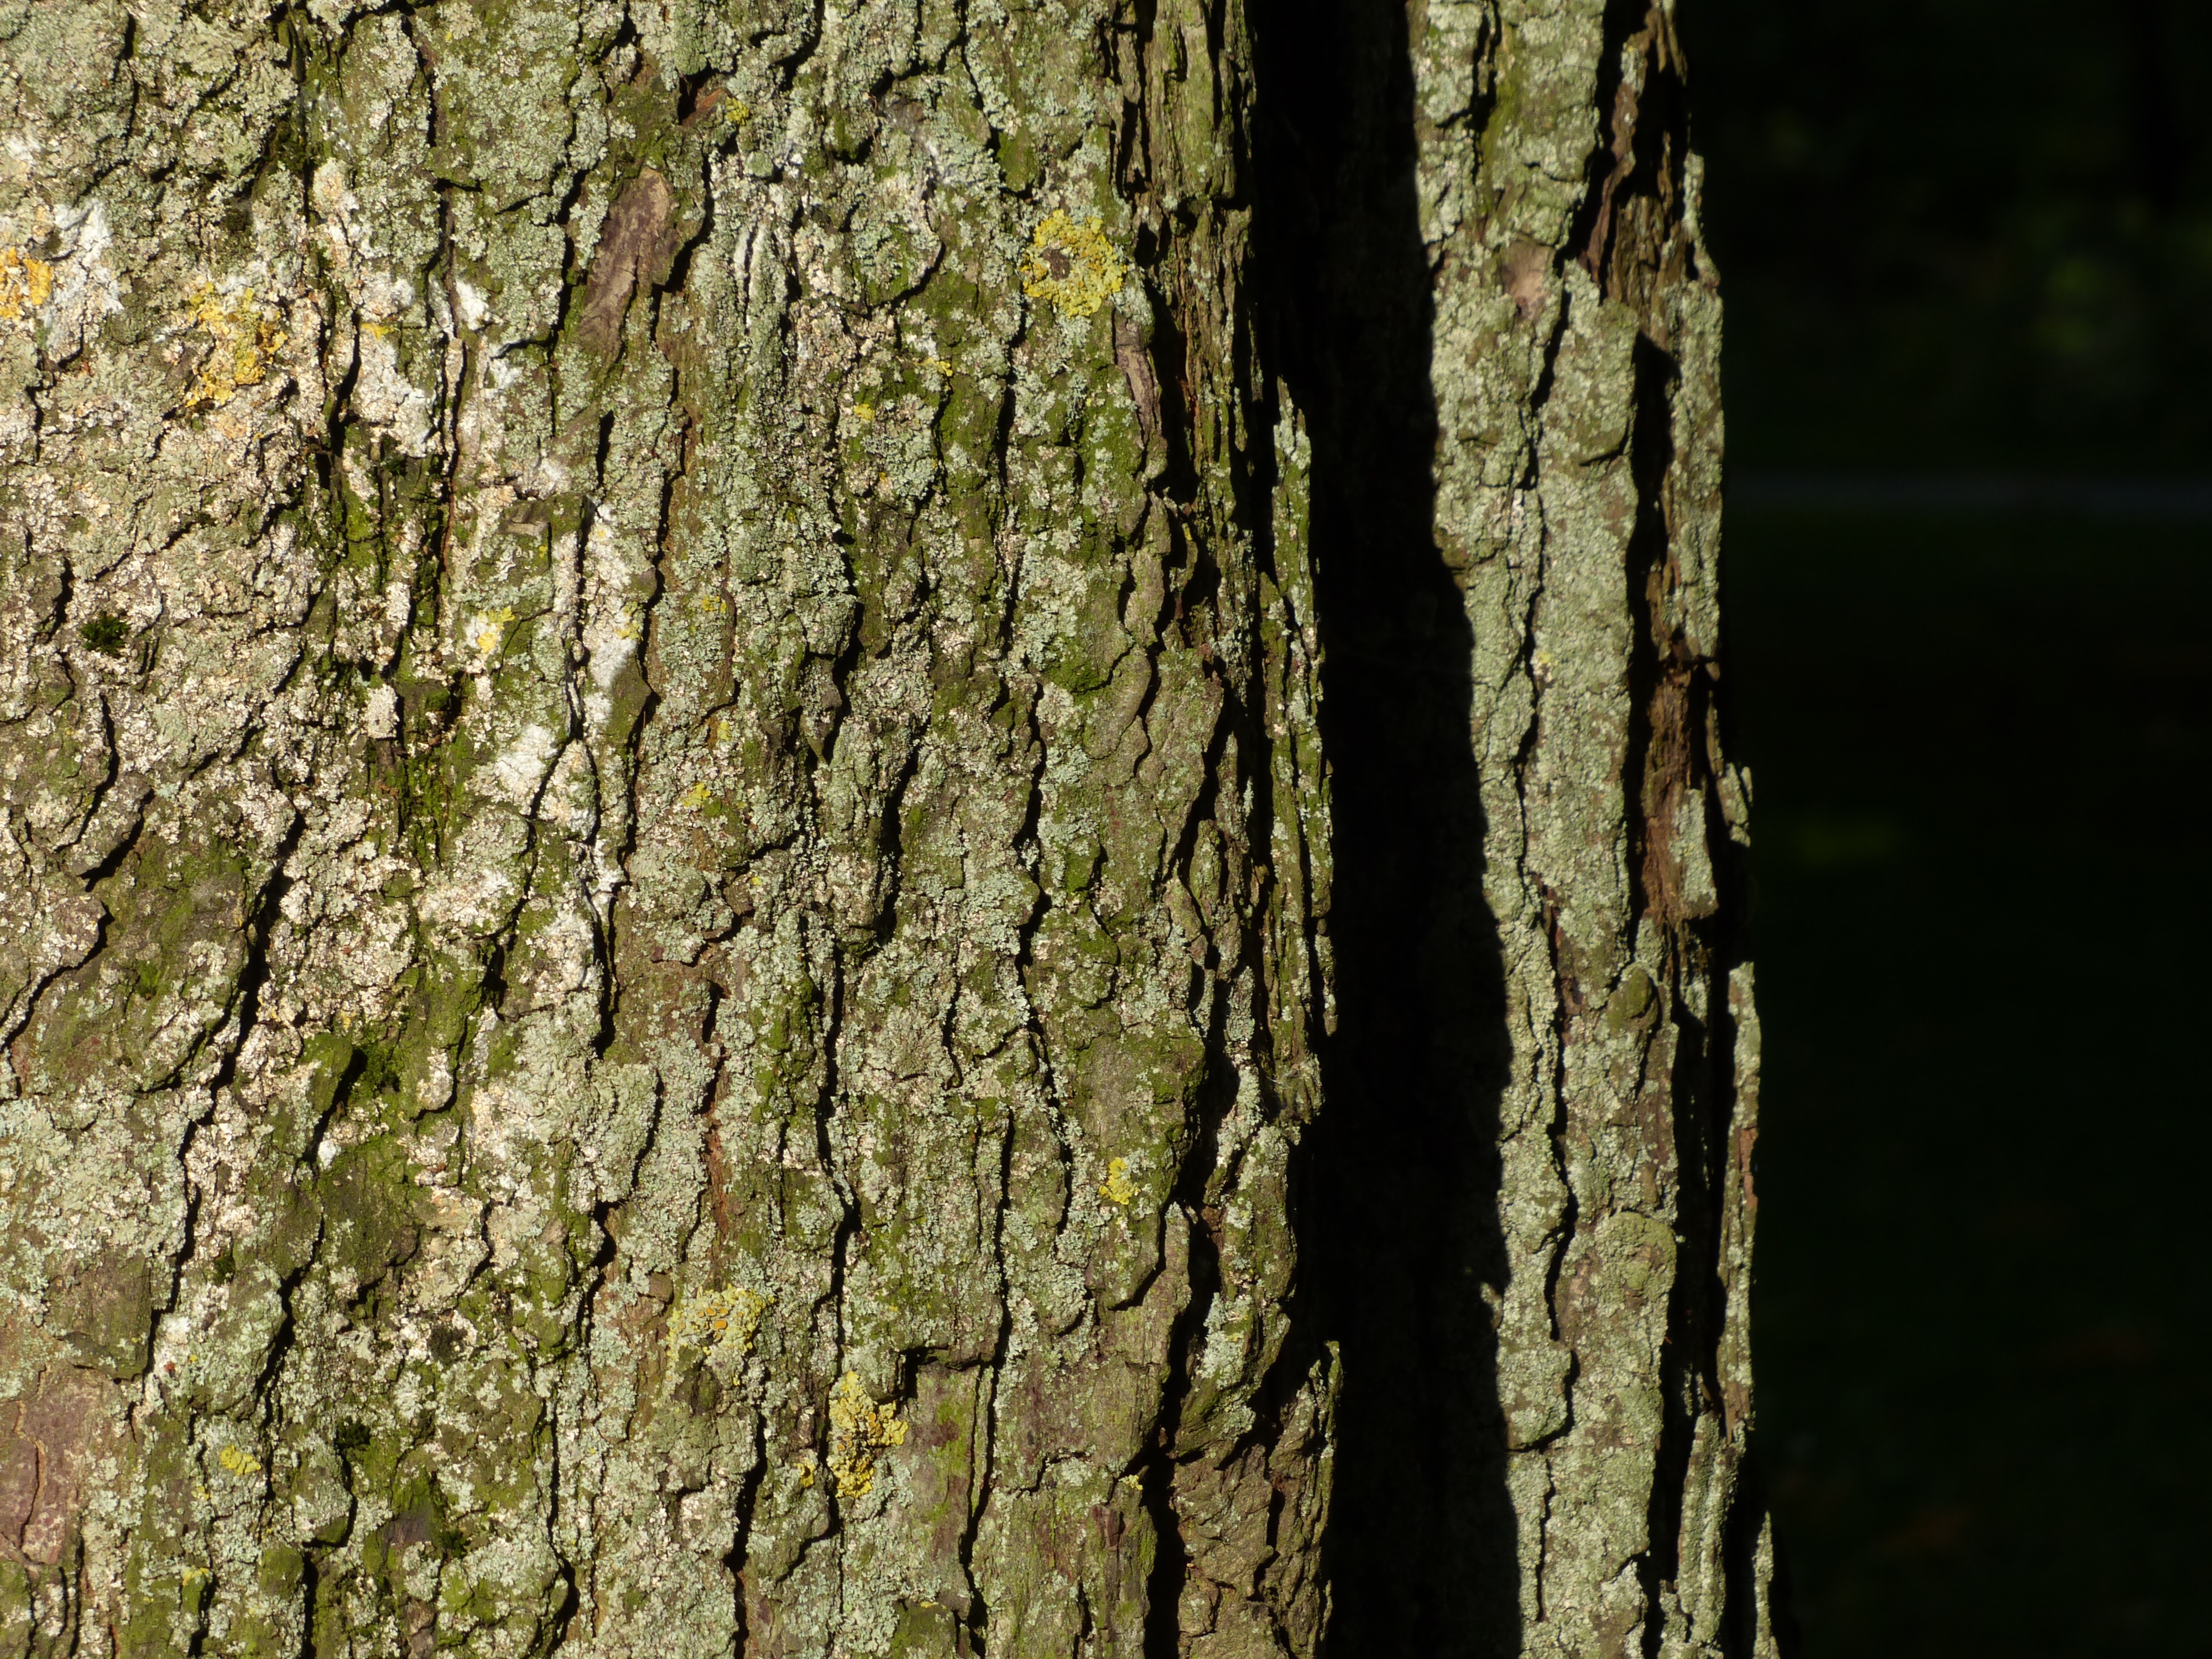
tree, nature, forest, branch, plant, sunlight, leaf, flower, trunk, bark, log, green, birch, autumn, tribe, deciduous, woodland, habitat, tree bark, chestnut, chestnut tree, flowering plant, plant stem, woody plant, land plant